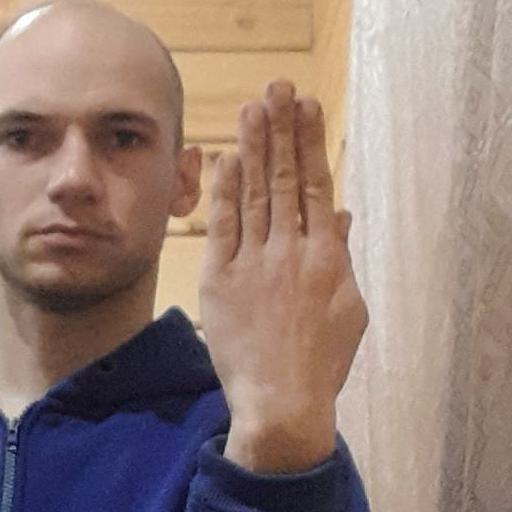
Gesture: stop_inverted